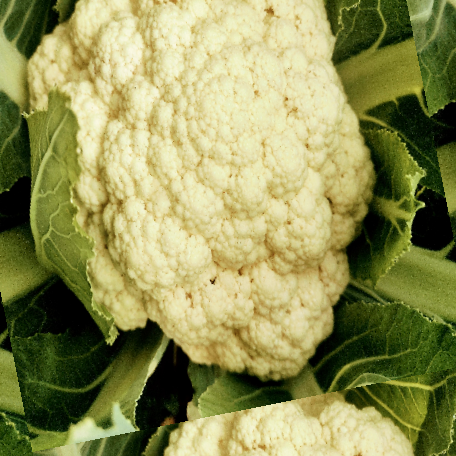
Label: Disease Free